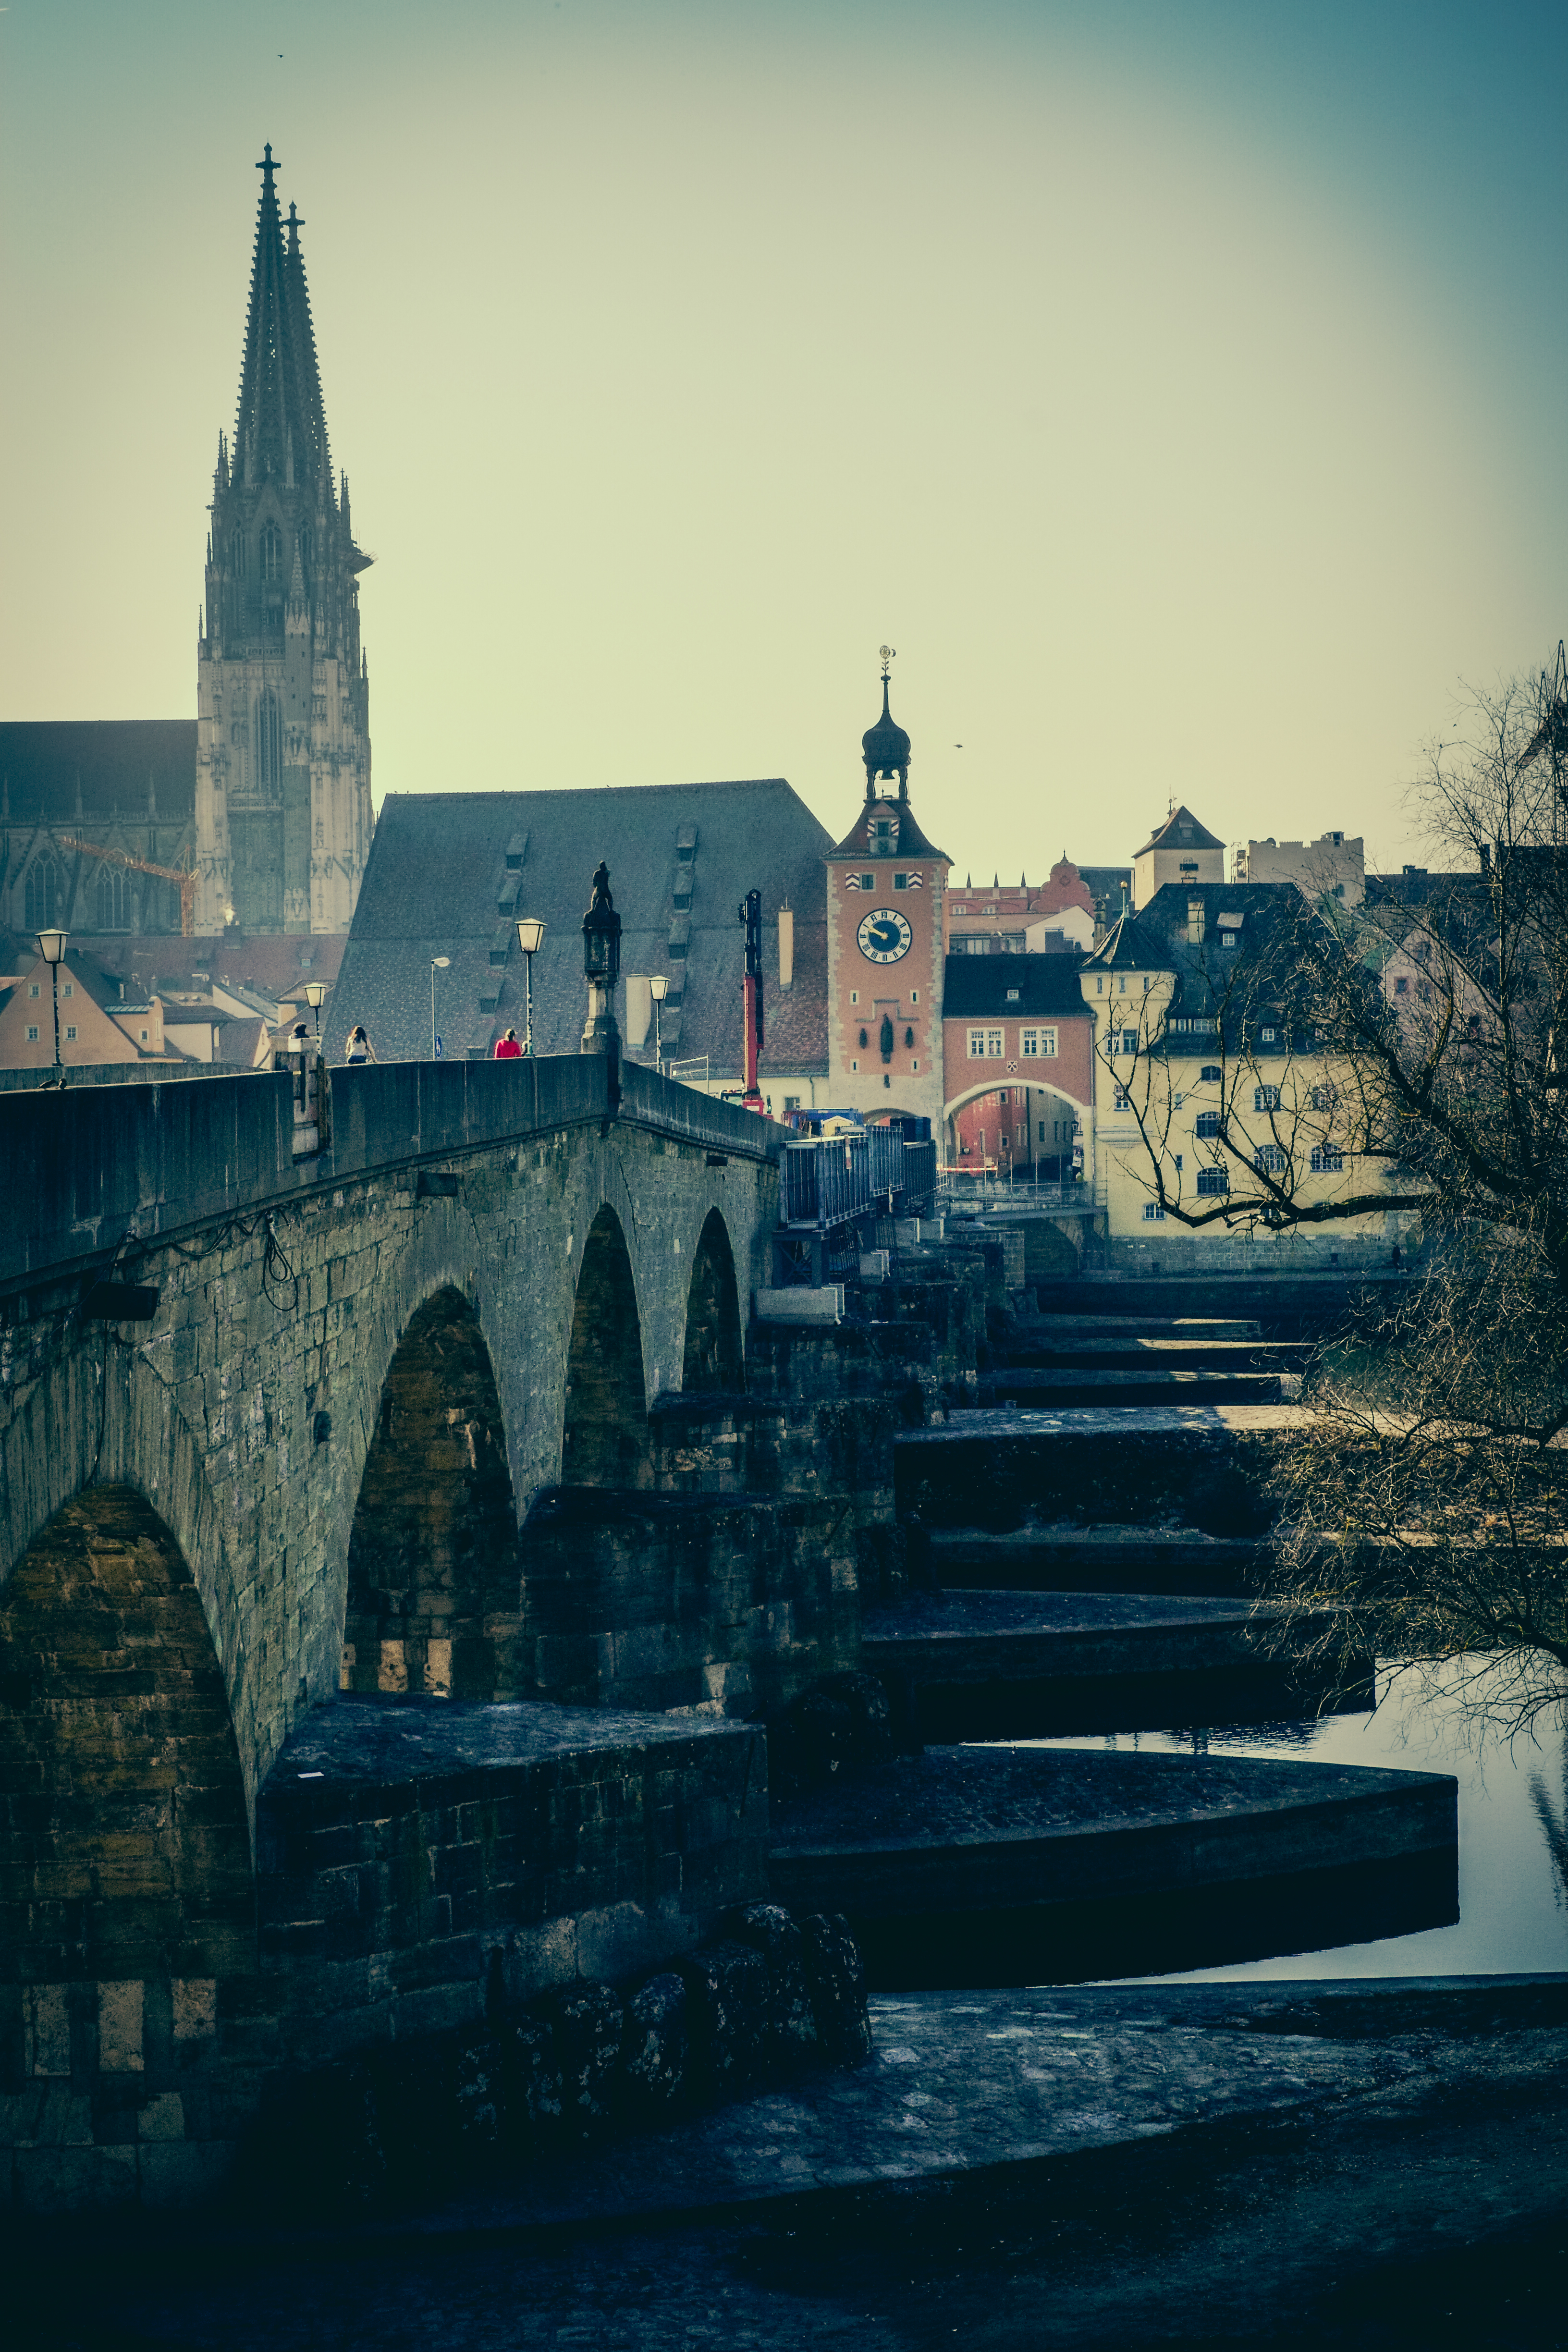
snow, winter, sunset, skyline, night, morning, city, cityscape, dusk, evening, reflection, tower, castle, landmark, church, cathedral, season, place of worship, lovely, spire, stadt, germany, deutschland, bayern, bavaria, heritage, unesco, worldheritage, kulturerbe, regensburg, welterbe, weltkulturerbe, ratisbonne, urbanheritage